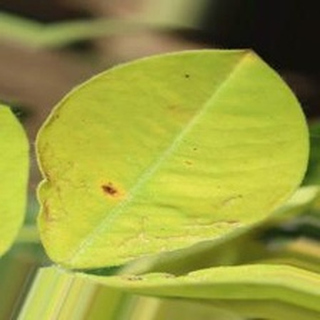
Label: groundnut_early_leaf_spot